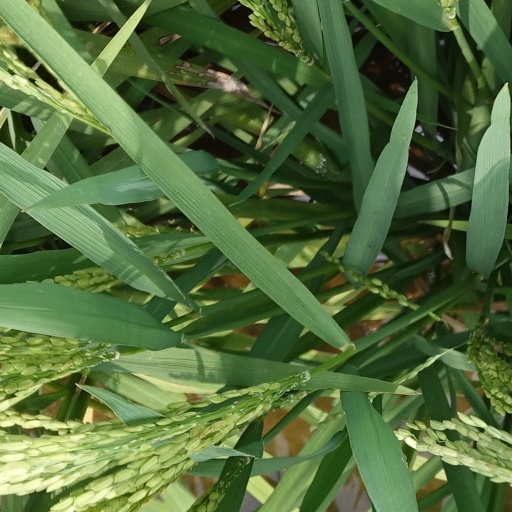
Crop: rice